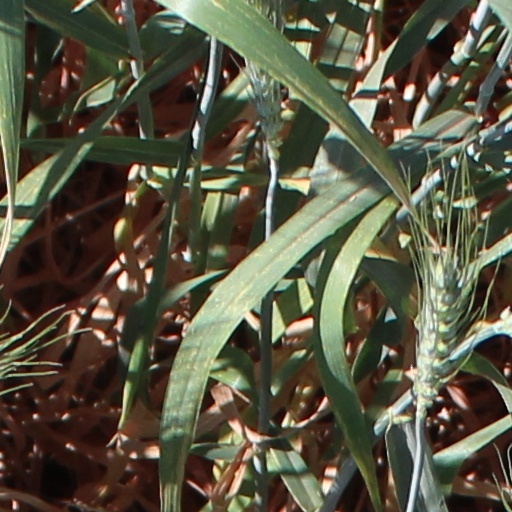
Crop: wheat